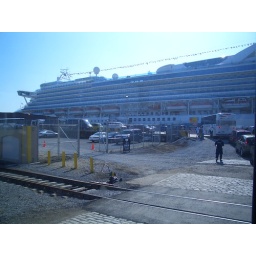
Our first view of the cruise boat from the bus window in New Orleans